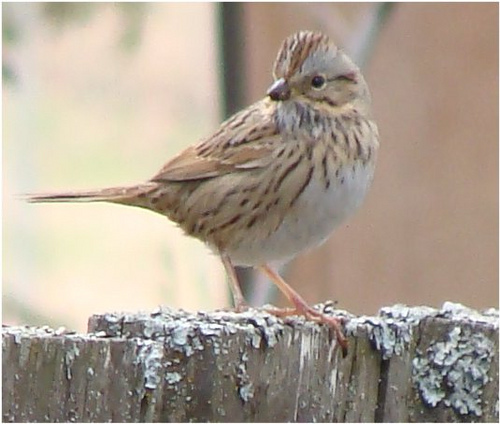
this light colored bird has a white belly, with brown speckles all over with a brown superciliaries.
the bird has a small bill and a black eyering.
this bird has a brown crown, a short bill and a spotted brown breastbird has very small beak, larsus and small tan feet,belly is white and throat is beige and brown and wings.
this bird has a speckled belly and breast with a short pointy bill.
the bird has a brown spotted wing bar, small black bill and white breast.
the small bird has tan thighs, light brown feet, and a whitish gray belly.
this bird has wings that are brown and has a white belly
this bird is white and brown in color, and has a stubby brown beak.
this bird has wings that are brown and has a white belly
Species: Lincoln Sparrow